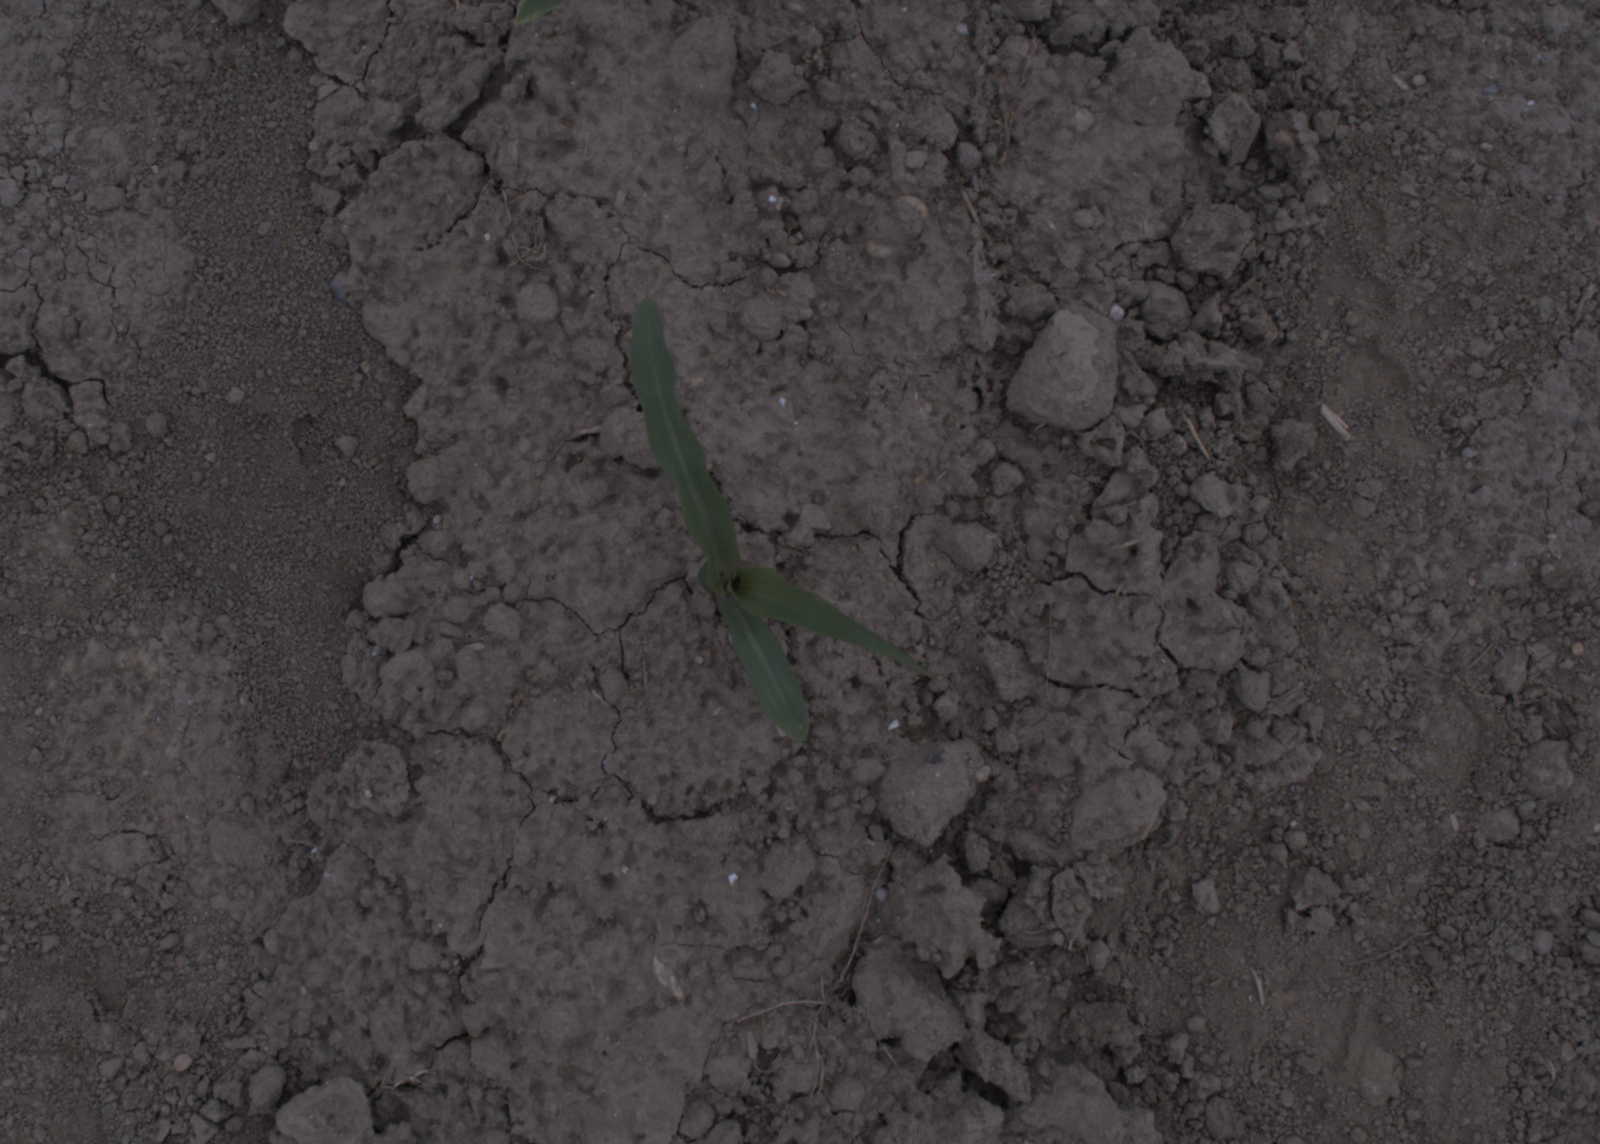
Capture date: 17.08.2020 10:21:11
Weather: cloudy
Wind: light
Seeding date: 21.07.2020
Plant canopy height (mm): 910